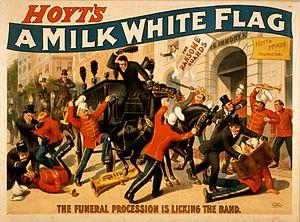
Charles Hale Hoyt est un dramaturge américain.